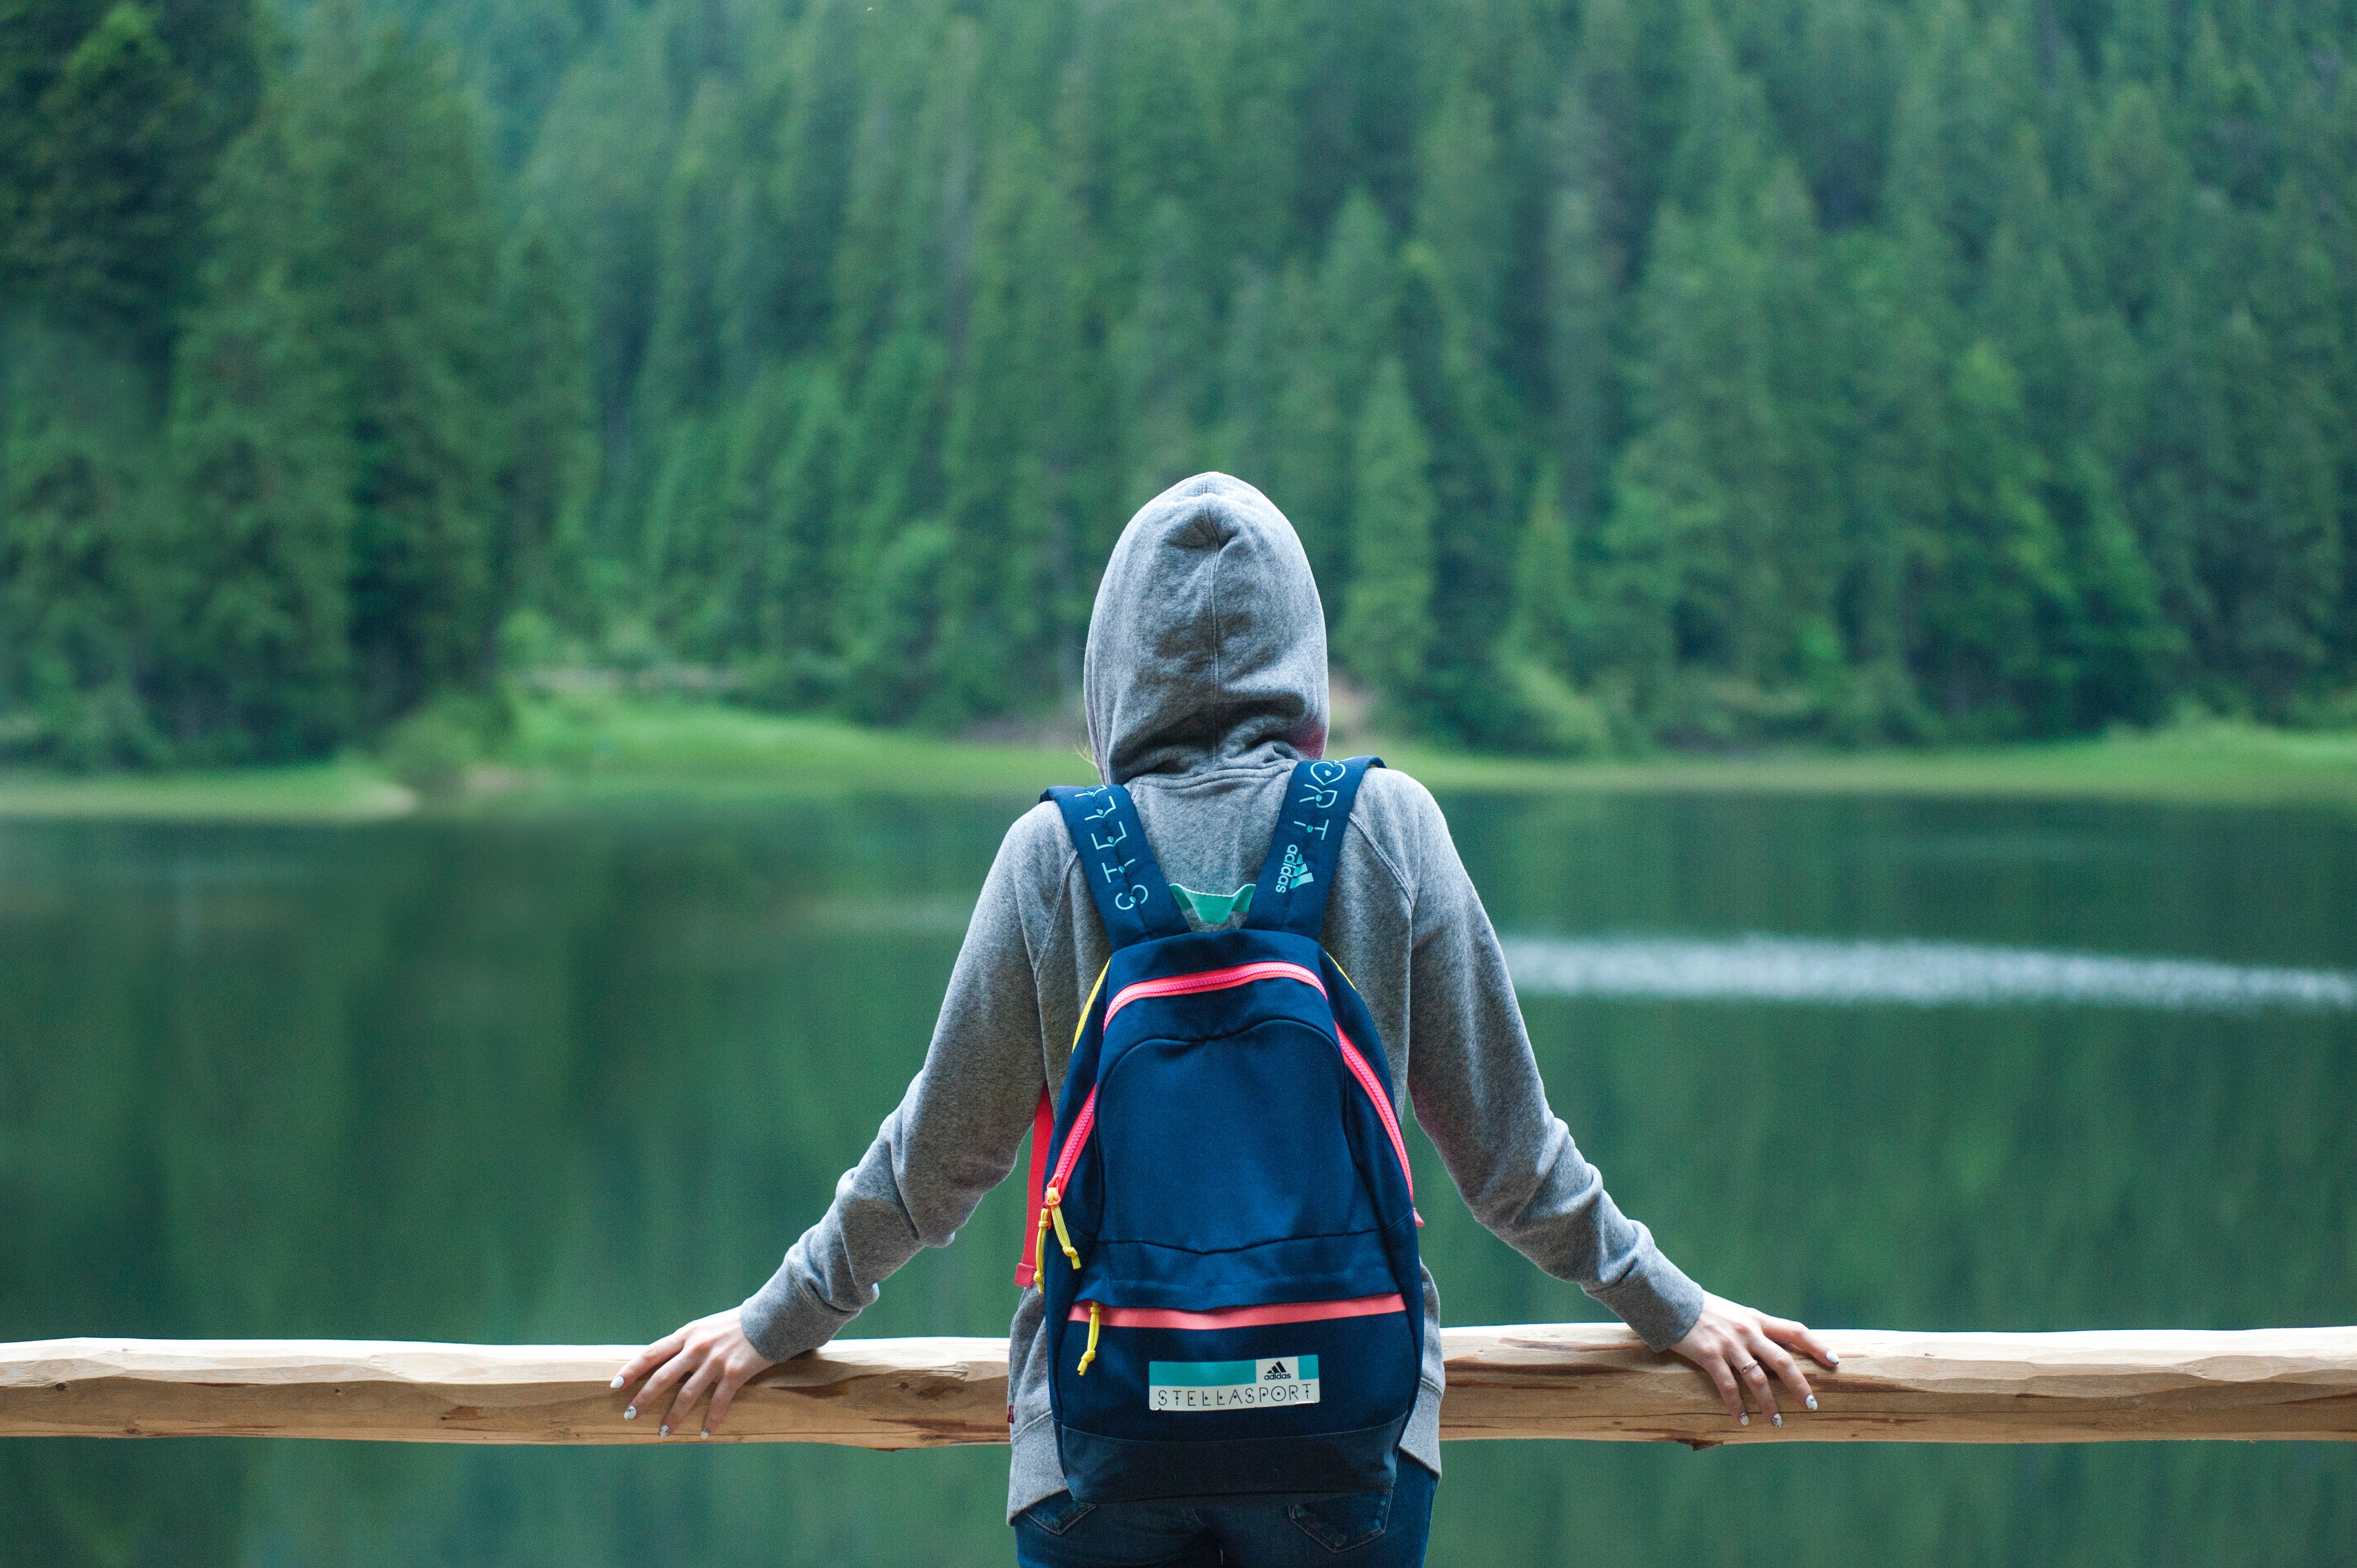
lake, leisure, recreation, fjord, vehicle